String Quartet No. 18 (Mozart)

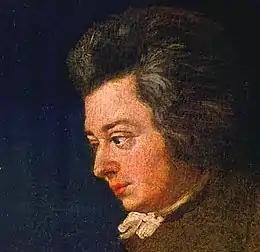
Detail of Lange's 1782–83 Mozart portrait

Wolfgang Amadeus Mozart's String Quartet No. 18 in A major, K. 464, the fifth of the Quartets dedicated to Haydn, was completed in 1785. Mozart's autograph catalogue states as the date of composition "1785. / the 10th January". It is in four movements: